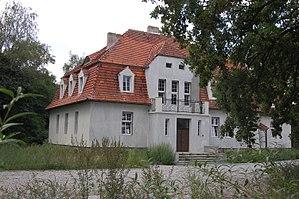
Skąpe est un village polonais de la gmina de Strzałkowo dans le powiat de Słupca de la voïvodie de Grande-Pologne dans le centre-ouest de la Pologne.